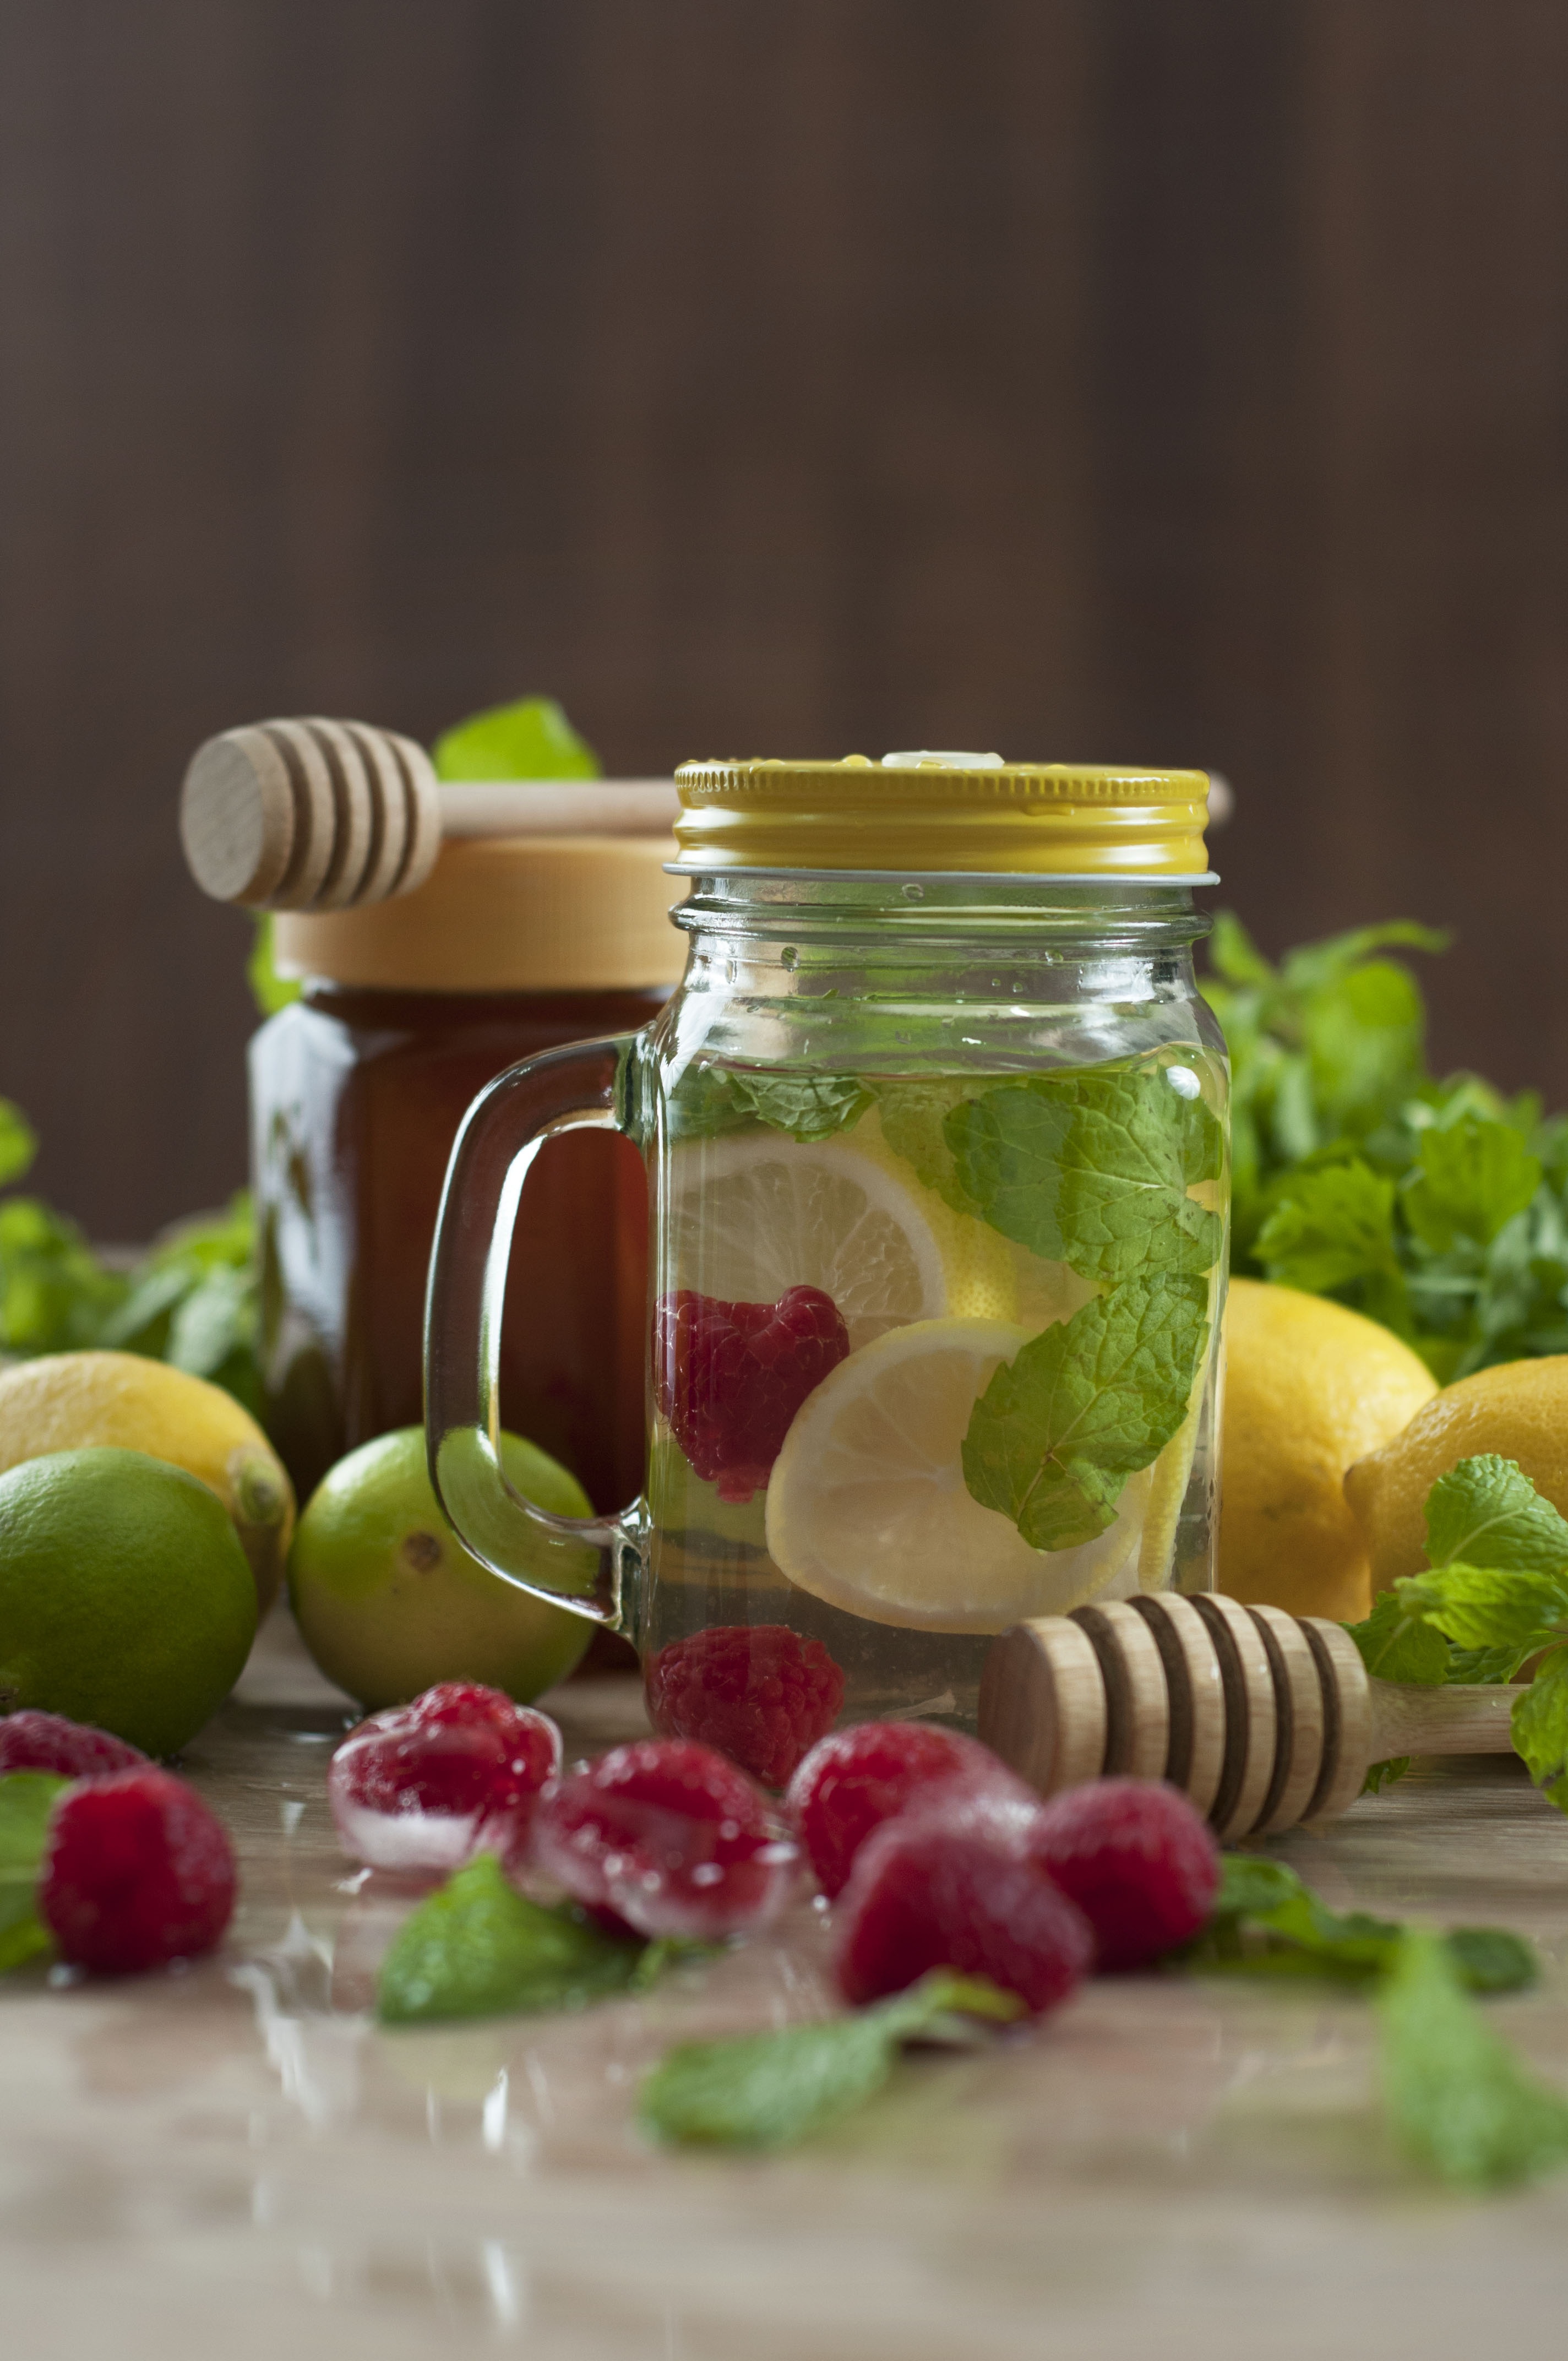
water, cold, plant, raspberry, fruit, glass, honey, jar, summer, food, green, red, produce, vegetable, natural, fresh, lemonade, beverage, drink, yellow, healthy, slice, mint, lemon, lime, juice, vitamin, wooden, refreshment, raw, liqueur, diet, detox, scented, organic, citrus, dieting, flowering plant, land plant, infused, infused water